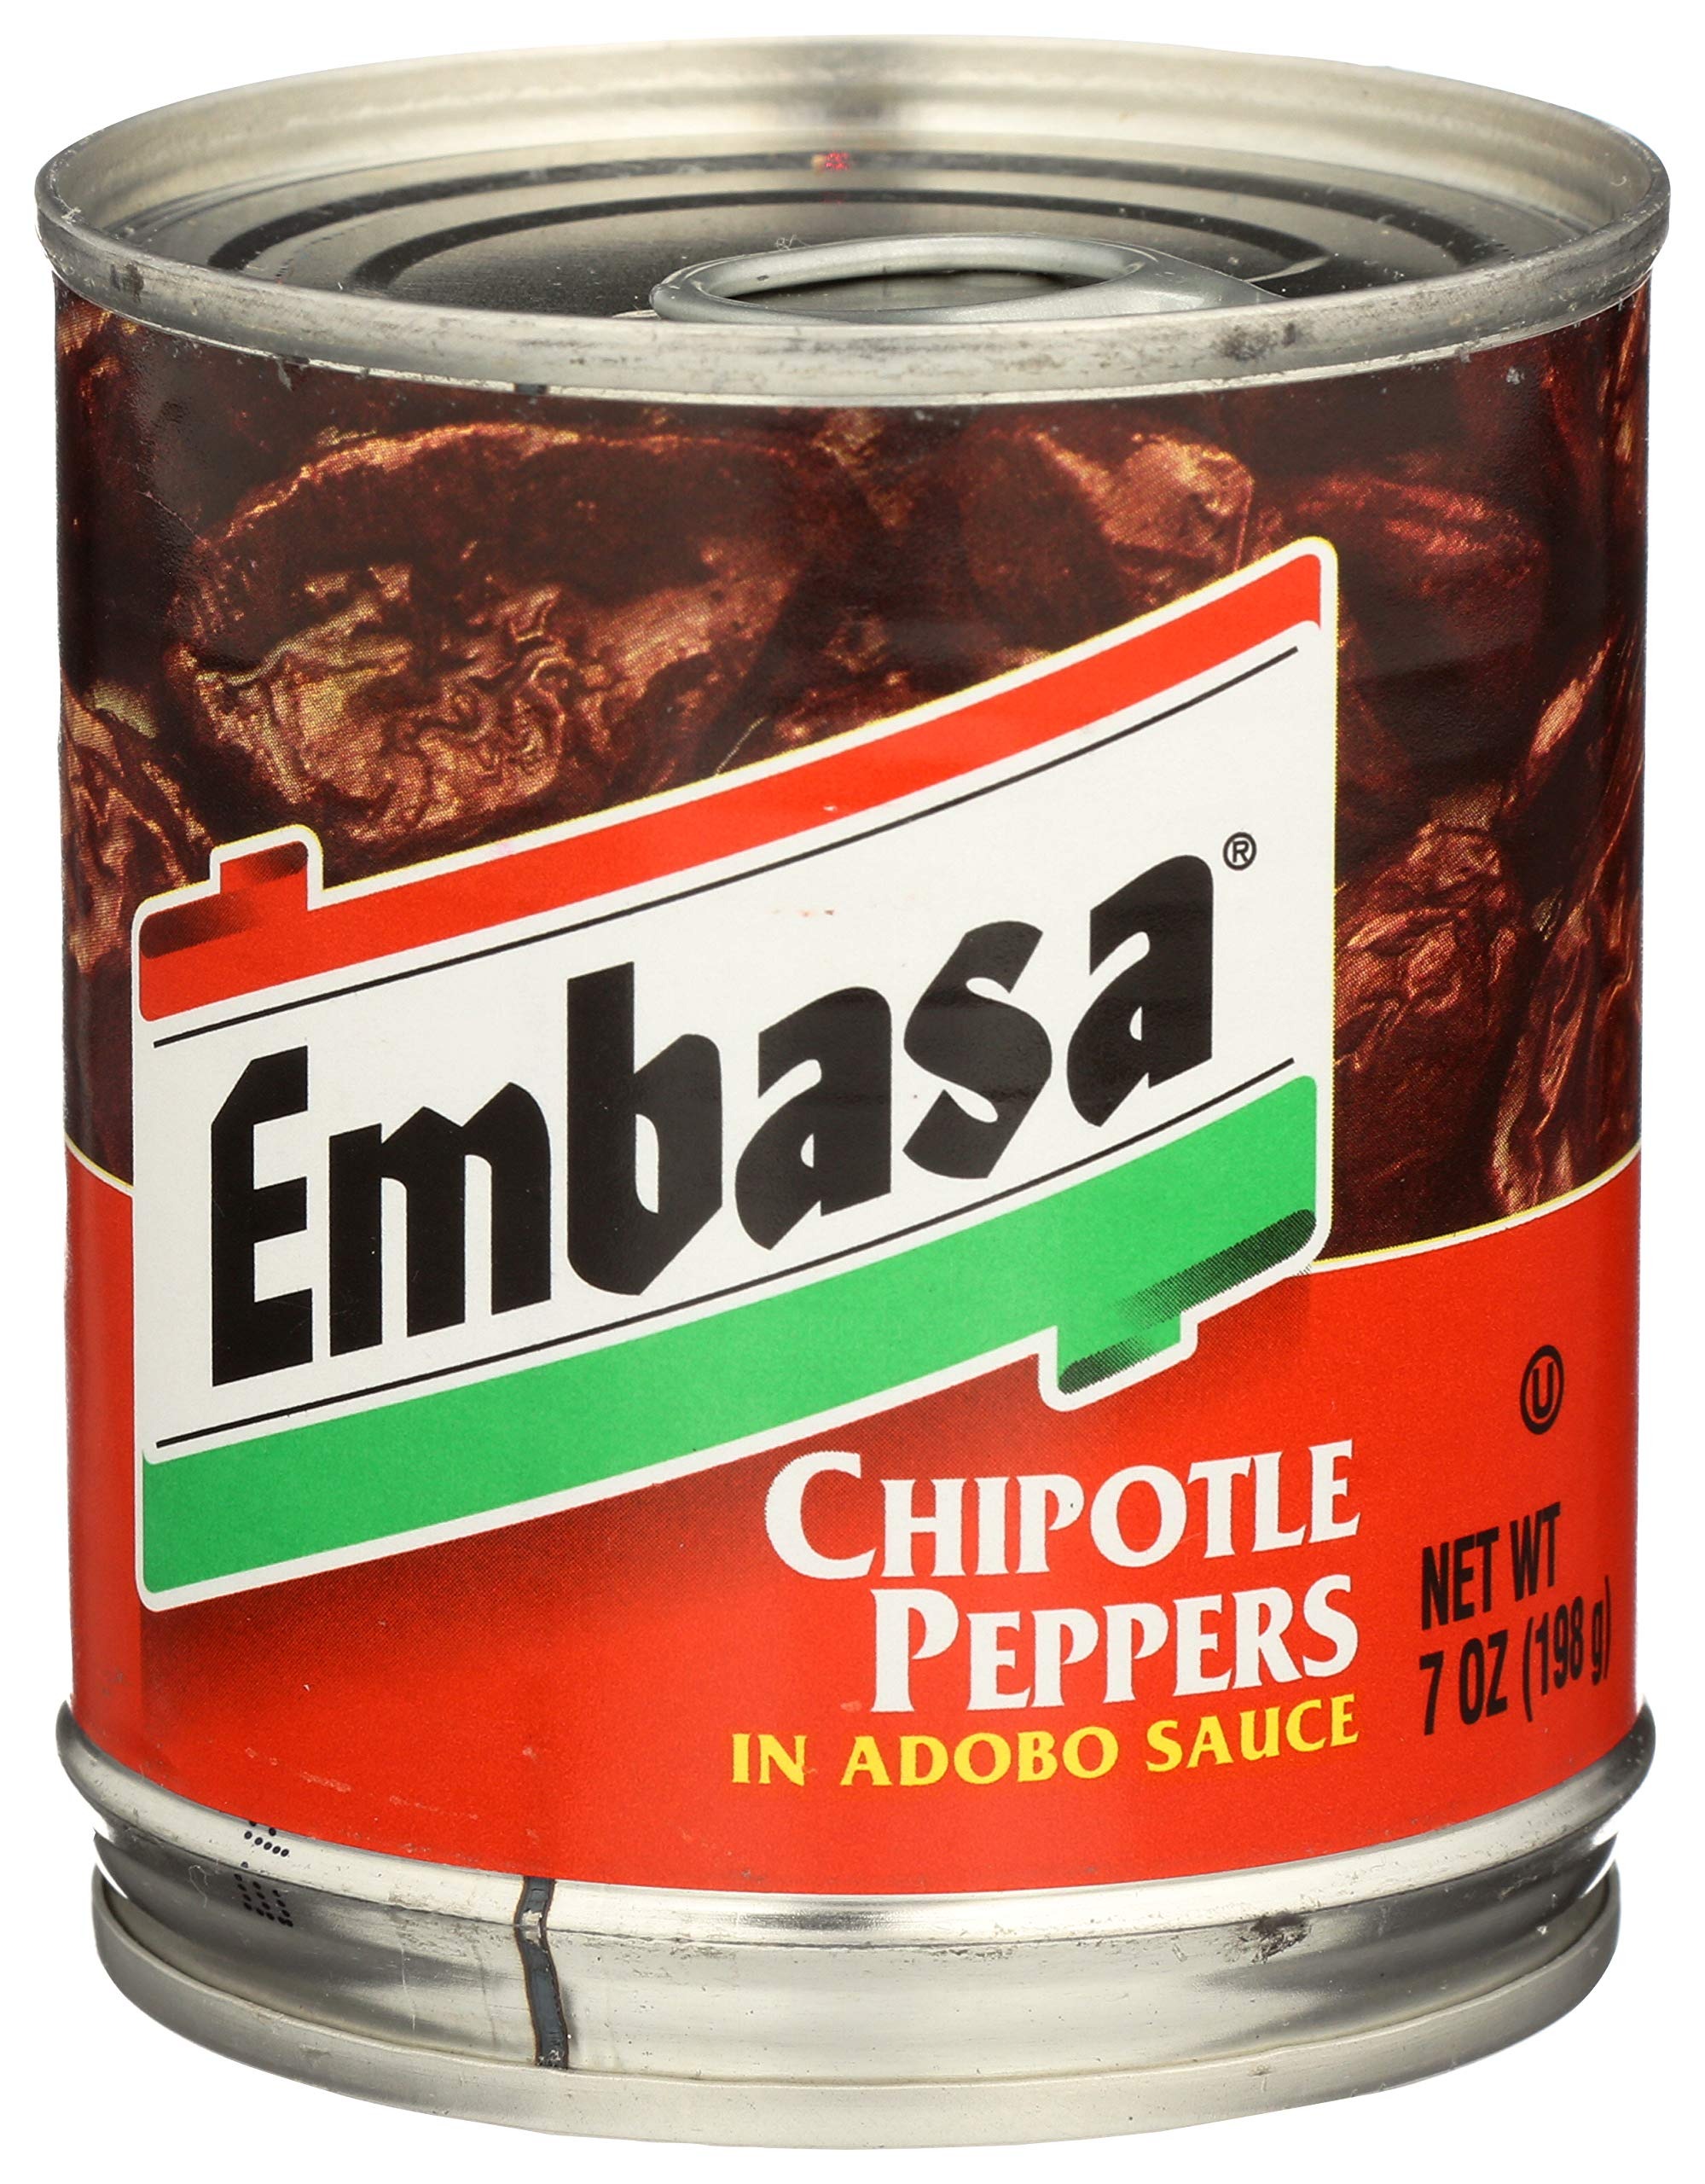
Item Name: Embasa Chipotle Peppers in Adobo Sauce, 7 Oz
Bullet Point 1: Spicy addition to snacks and meals
Bullet Point 2: 7 oz of canned chipotle peppers
Bullet Point 3: Kosher
Value: 7.0
Unit: Ounce

Price: 1.99